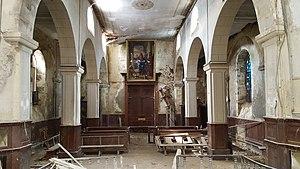
Intérieur chapelle de l'ancien hôpital de Thiers
L'ancien hôpital de Thiers est le site d'un établissement hospitalier remontant au XVIIᵉ siècle, situé dans la partie est du centre historique de Thiers, en France. Le site possède une superficie de 0,5 ha et l'ensemble des bâtiments plus de 7 000 m². Il est situé dans le périmètre du site patrimonial remarquable de Thiers et sa chapelle est inscrite au titre des monuments historiques depuis 1979. Le site possède, comme l'ensemble du centre ancien de Thiers, des souterrains et des caves.